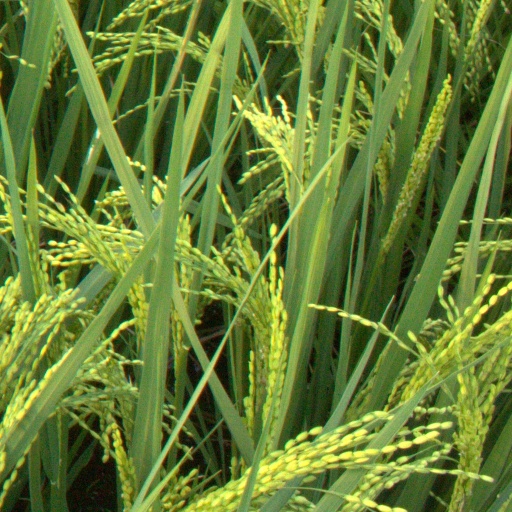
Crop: rice